Sri Krishna Tulabharam (1966 film)

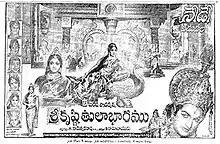
Theatrical release poster

Sri Krishna Tulabharam is a 1966 Indian Telugu-language Hindu mythological film, produced by D. Ramanaidu under the Suresh Productions banner and directed by Kamalakara Kameswara Rao. It stars N. T. Rama Rao, Anjali Devi, Kanta Rao and Jamuna with music composed by Pendyala Nageswara Rao.